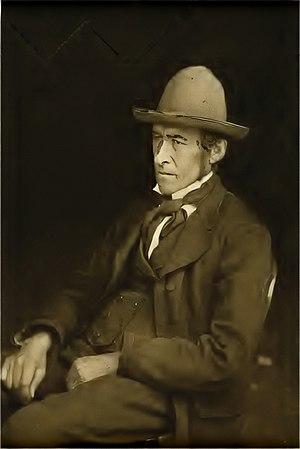
François Devouassoud, né en 1831 au hameau des Barrats et mort en 1905, est un alpiniste et guide de haute montagne français qui a réalisé de nombreuses premières, notamment en compagnie du grand alpiniste Douglas William Freshfield.
La liste de grimpeurs et d'alpinistes est la liste des personnes notables pour leurs activités d'alpinisme, d'escalade.